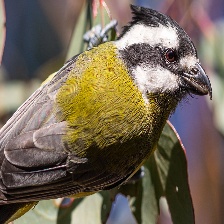
Species: CRESTED SHRIKETIT
Scientific name: FALCUNCULUS FRONTATUS